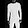
Label: Pullover